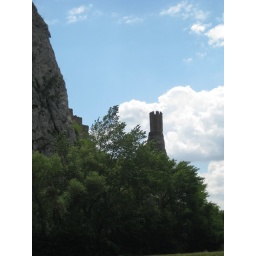
castle in the sky